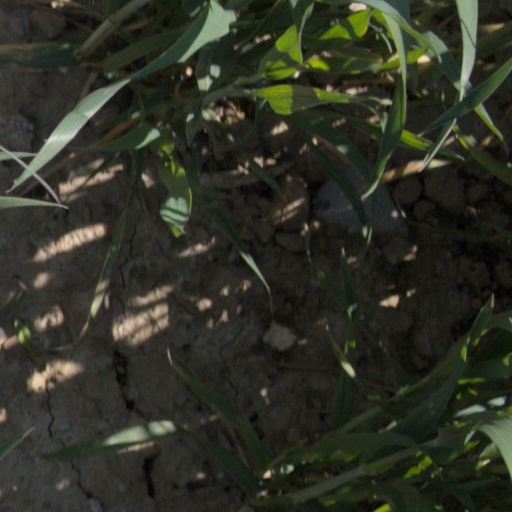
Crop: wheat